Alice and Sparkle

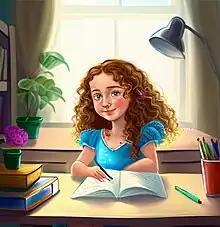
An image from the book

When reading a children's book to his friend's daughter, Ammaar Reshi "decided he wanted to write his own". He had no experience with creative writing or illustration, so instead used the chatbot ChatGPT to write the story for him and used the image generation software Midjourney to illustrate it. On December 4, 2022, 72 hours after having the idea for the book, he published it on Amazon's digital bookstore, and published a paperback version the following day.